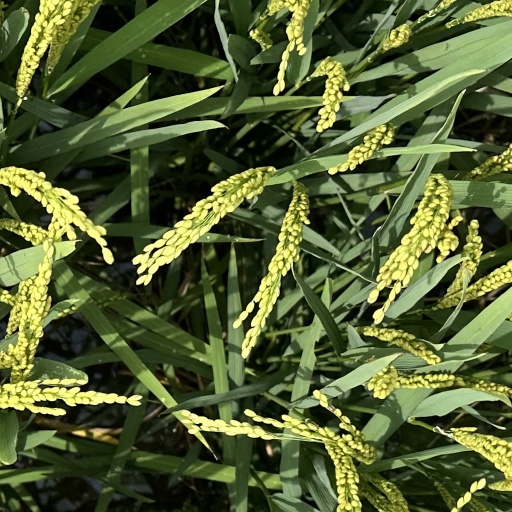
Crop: rice